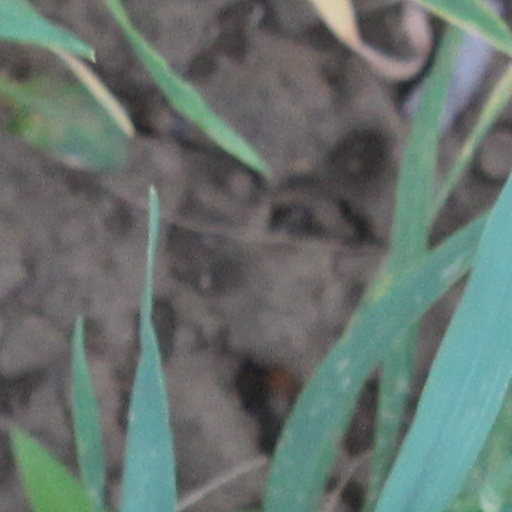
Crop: wheat